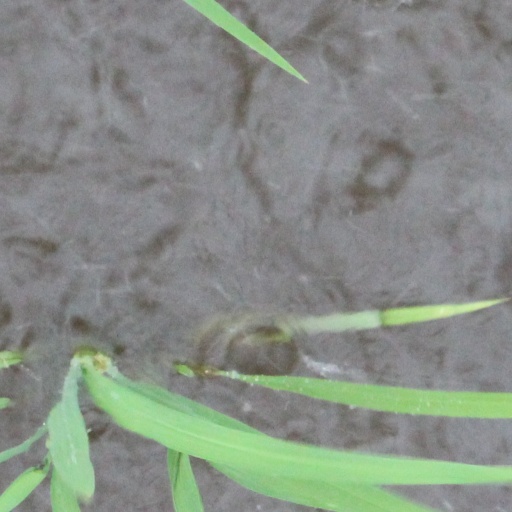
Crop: rice